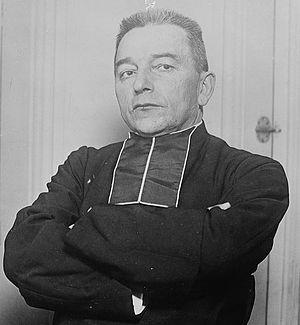
Emile Wetterlé, né à Colmar le 2 avril 1861 et mort à Ouchy près de Lausanne le 24 juillet 1931, est un prêtre, journaliste et homme politique français d'origine alsacienne.